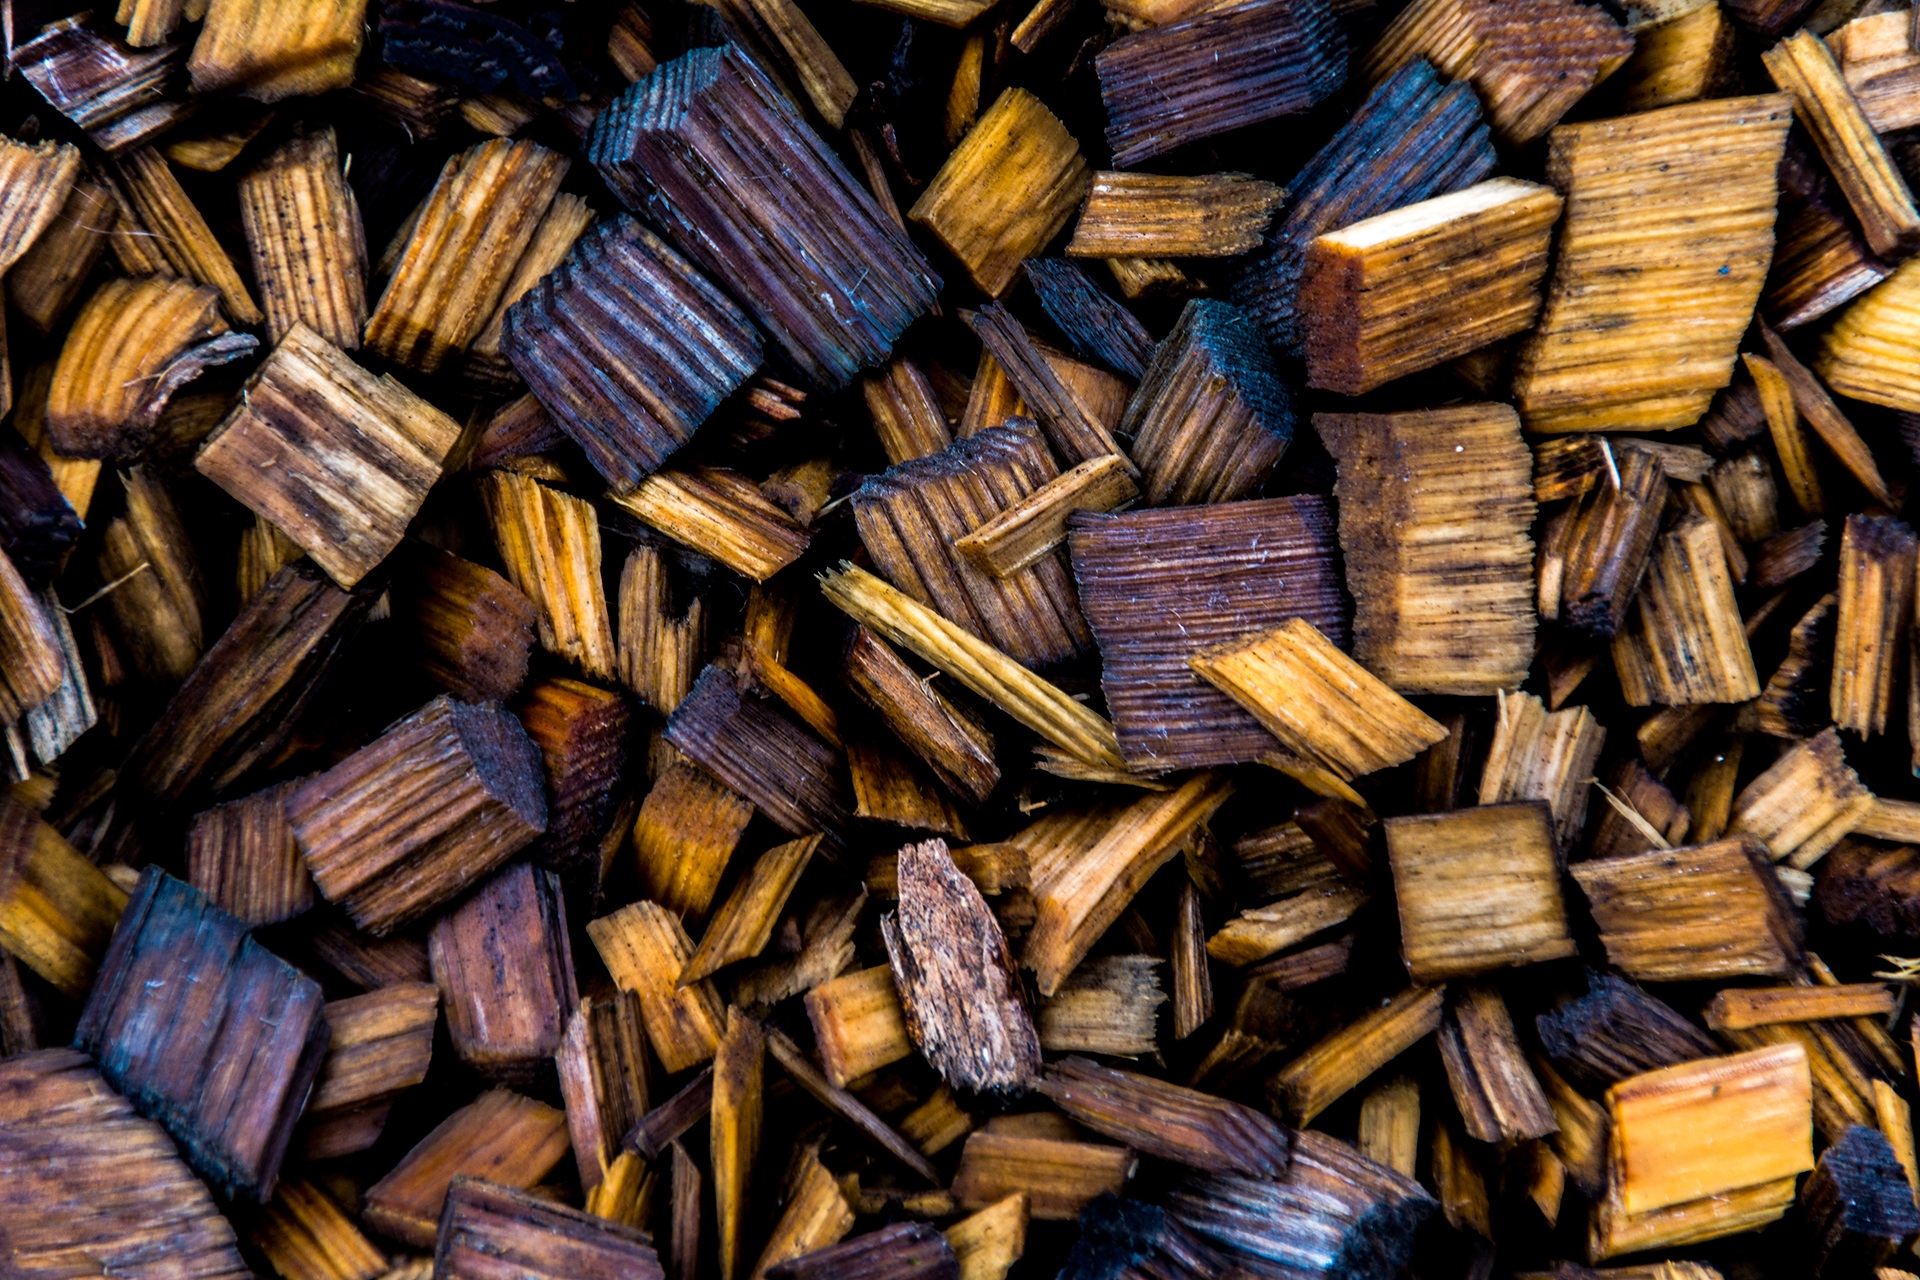
wood, food, closeup, scrap, sawdust, wood residue